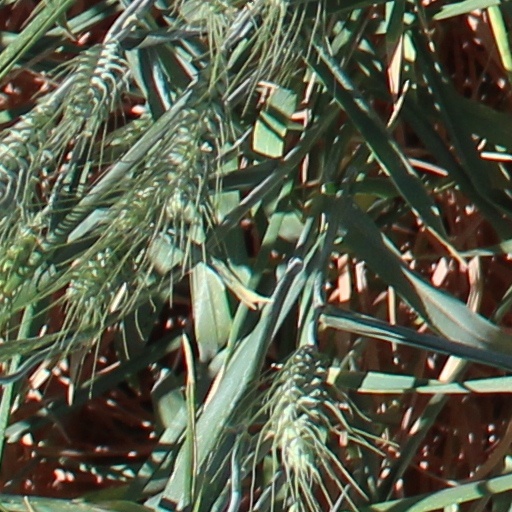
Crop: wheat